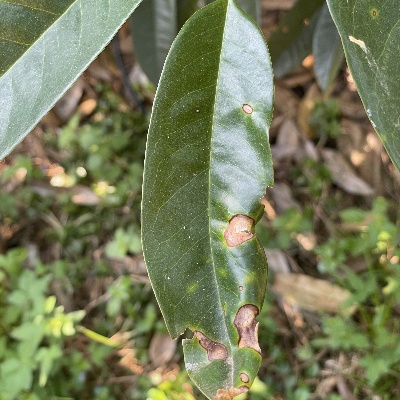
Label: Leaf_Phomopsis